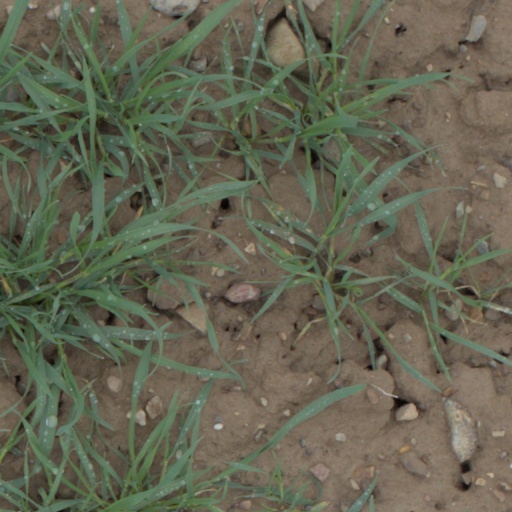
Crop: wheat